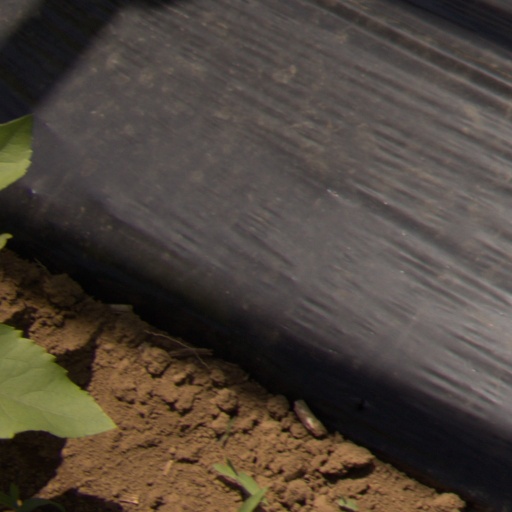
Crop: Jerusalem artichoke